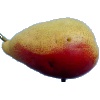
Label: Pear 2